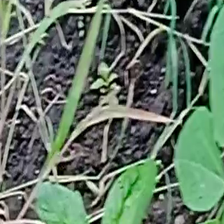
Weed species: Harali_(Cynodon_dactylon)